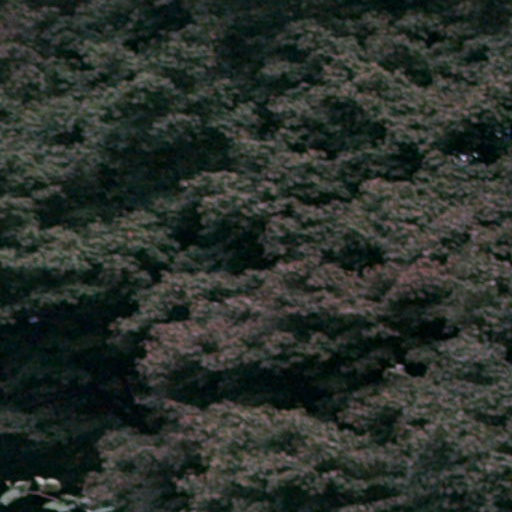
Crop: cassava